Long Island (Alaska)

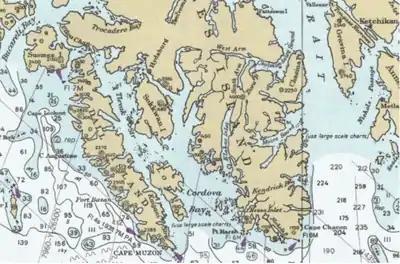
Long Island lies east of Dall Island and forms part of the western boundary of Cordova Bay. US Coast Survey chart detail

Long Island is an island in the Alexander Archipelago of southeastern Alaska, United States. It lies across the Kaigani Strait from the southern portion of Dall Island and west of the southern part of Prince of Wales Island. Directly to its north is Sukkwan Island. Long Island forms part of the western boundary of Cordova Bay, and has a land area of 116.136 km (44.84 sq mi) and was unpopulated at the 2000 census.